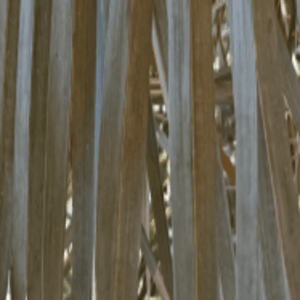
Label: Rachis Blight